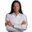
Label: woman